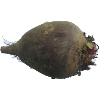
Label: Beetroot 1